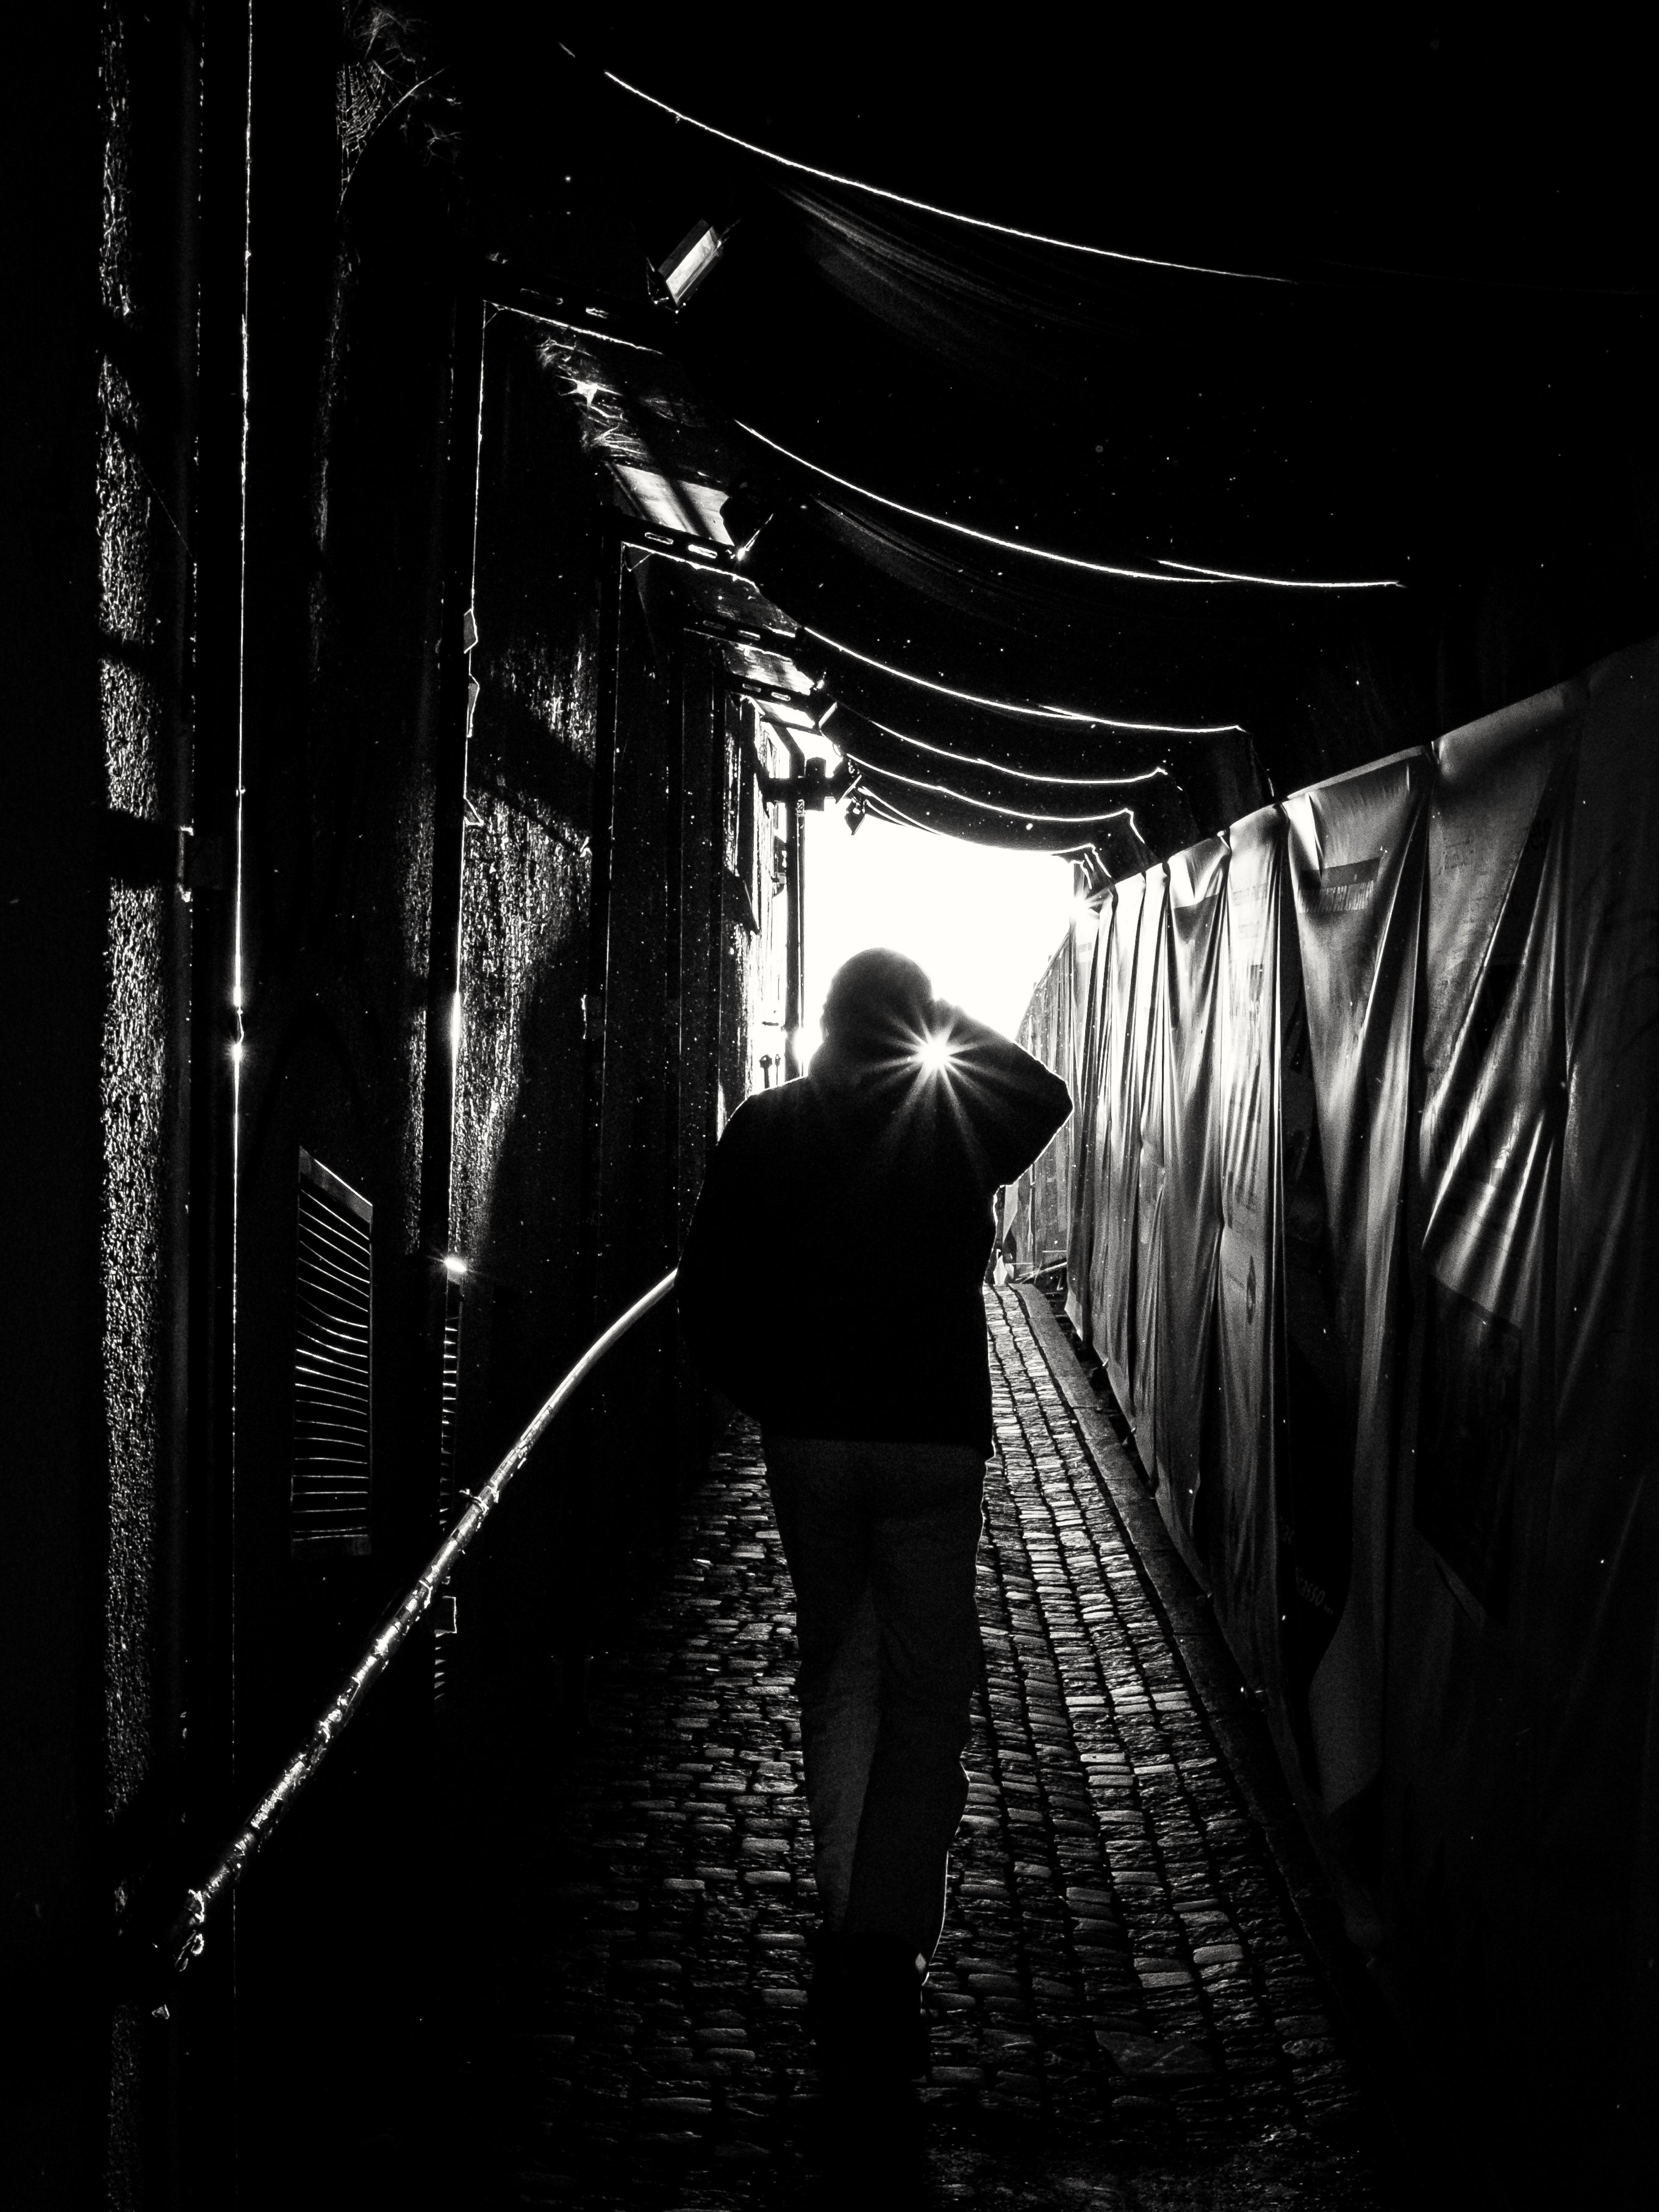
man, silhouette, light, black and white, people, white, street, night, photography, sunlight, city, tunnel, explore, line, gesture, darkness, black, monochrome, streetphotography, flickr, bw, blackandwhite, project, candid, creativecommons, stadt, photograph, passage, backlight, snapshot, germany, deutschland, licht, sw, scene, bayern, bavaria, underbridge, underpass, shape, menschen, unposed, ungestellt, durchgang, umriss, gegenlicht, mann, 365, 366, augsburg, erwachsener, fujixt1, fujifilmxt1, hochformat, linie, project365, projekt, schwarzwei, szene, adult, photoaday, pictureaday, portraitformat, project366, streettog, tog, zweisichtde, zweisichtig, geste, 43, schattenbild, schattenriss, unterf hrung, stra enfotografie, stra e, monochrome photography, film noir